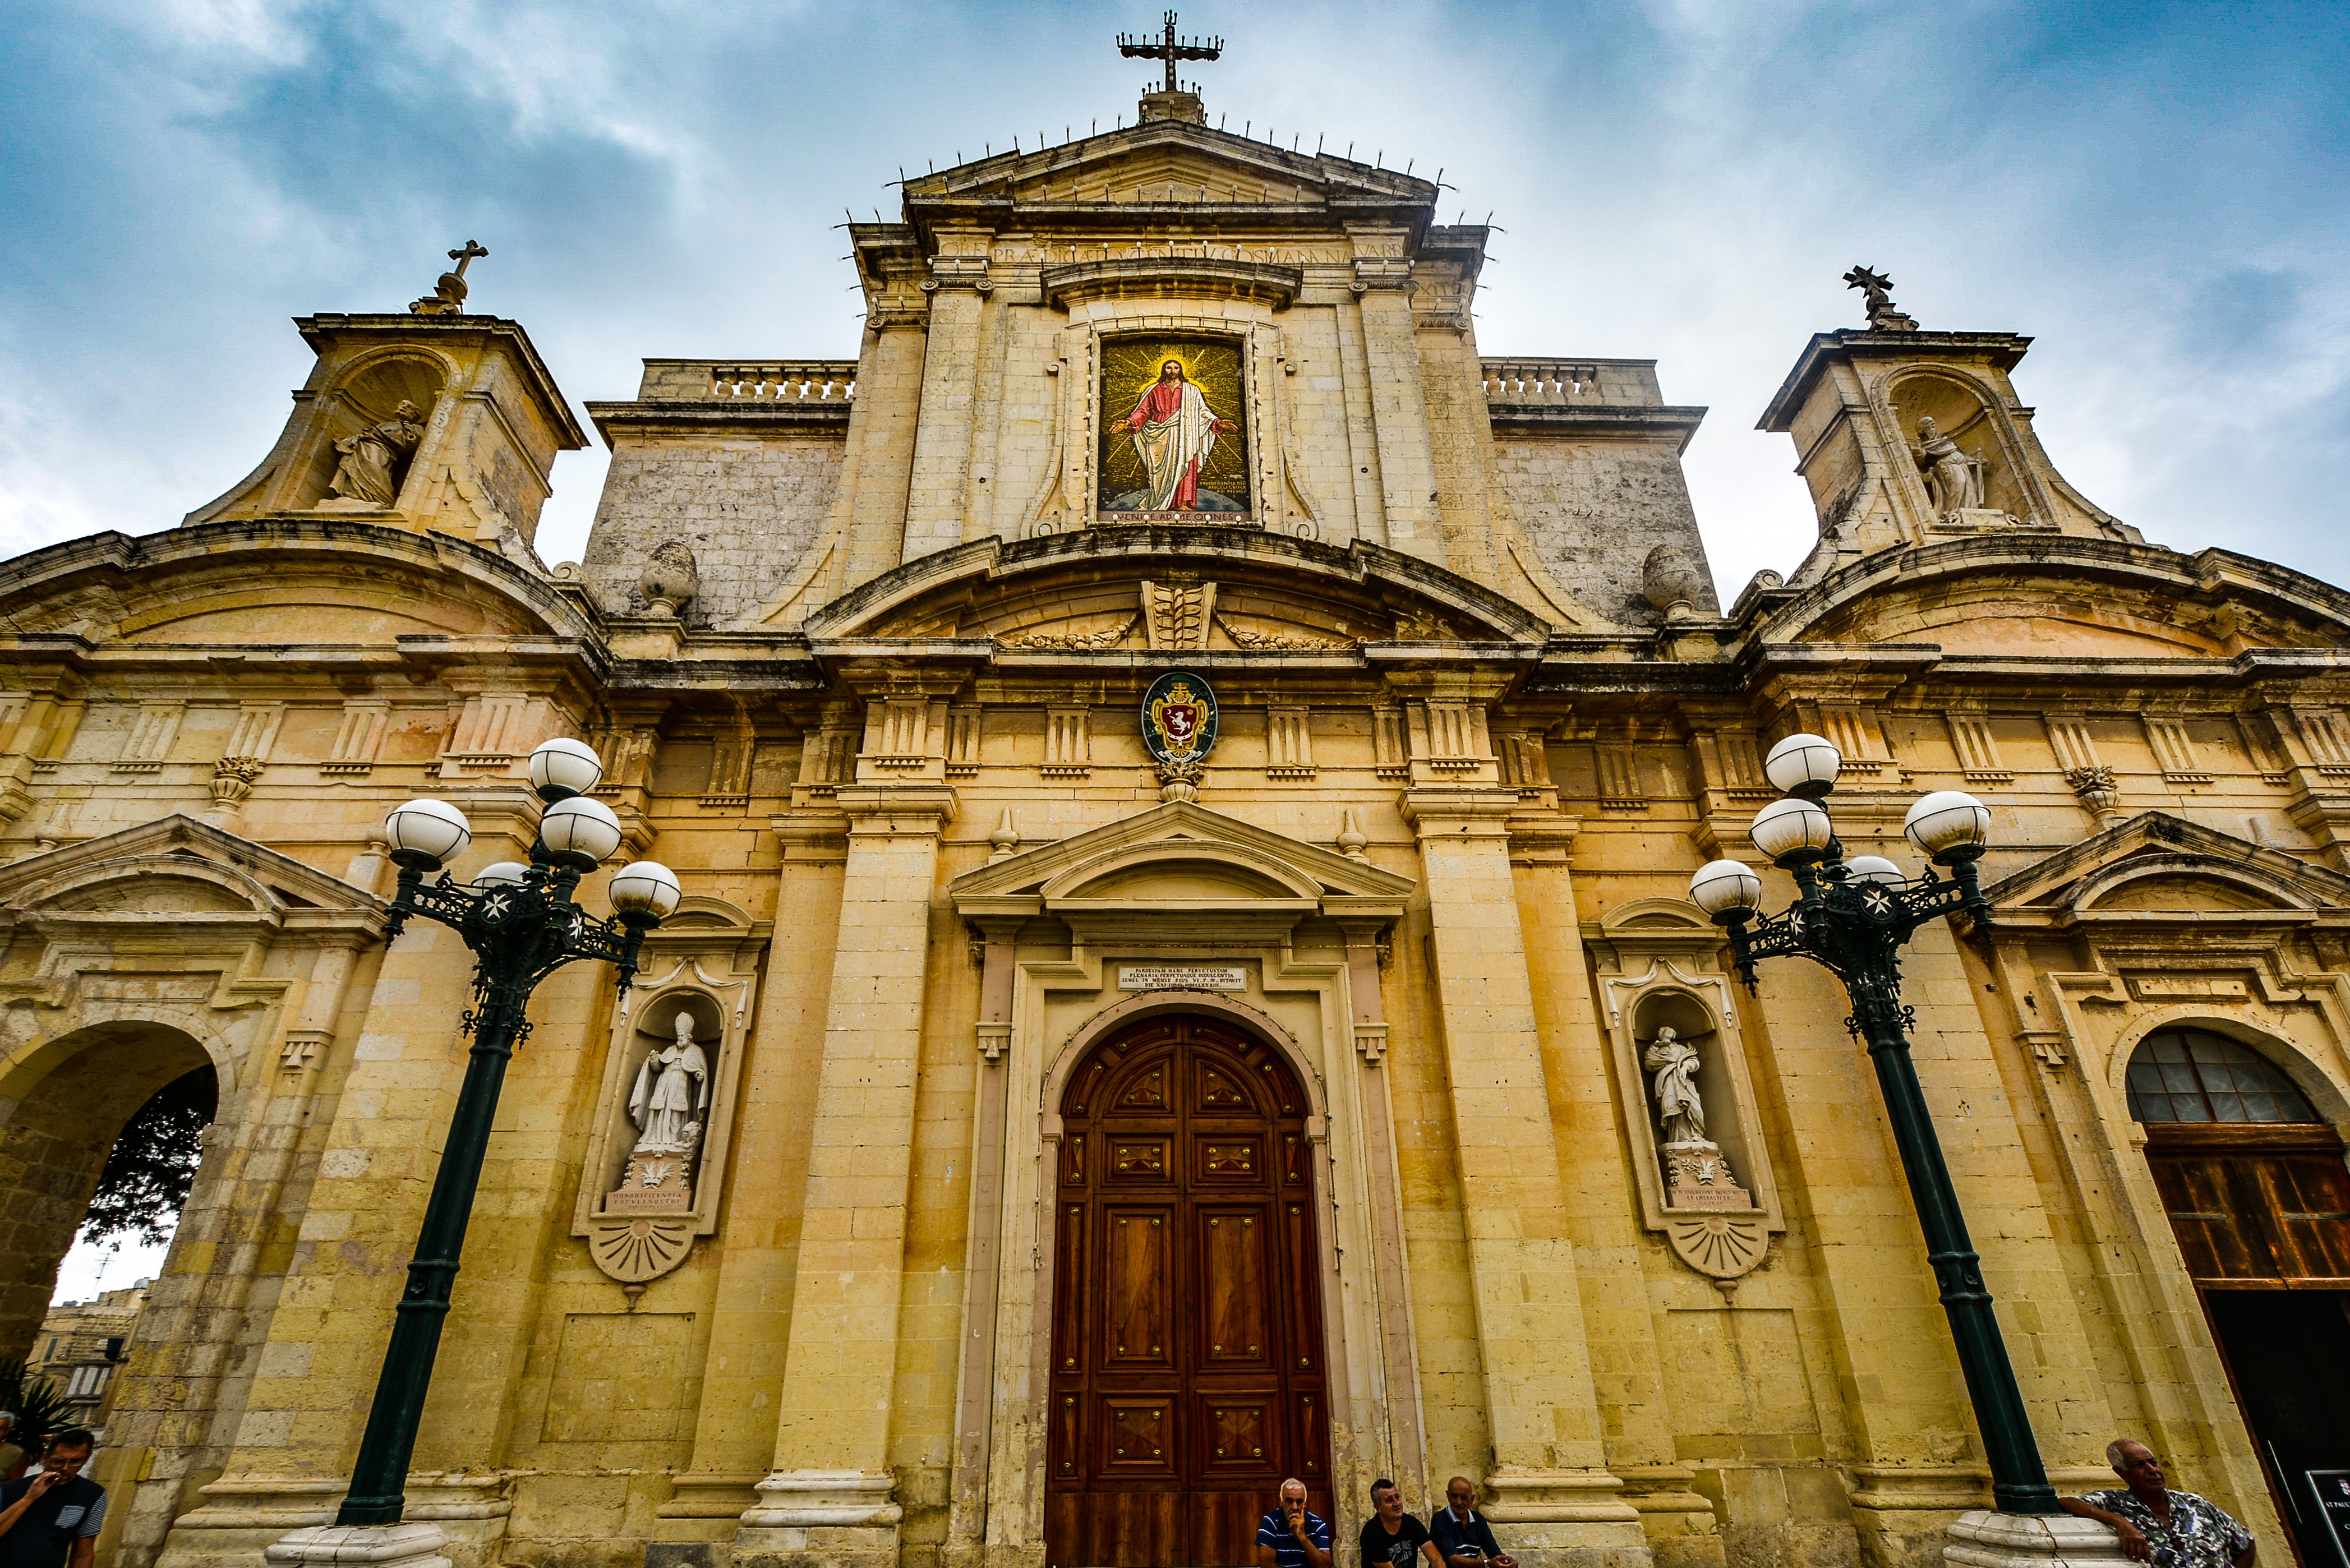
architecture, building, palace, city, europe, arch, mediterranean, religion, landmark, facade, church, cathedral, cross, door, place of worship, columns, monastery, synagogue, malta, historical, basilica, ancient history, mdina, ancient roman architecture, byzantine architecture